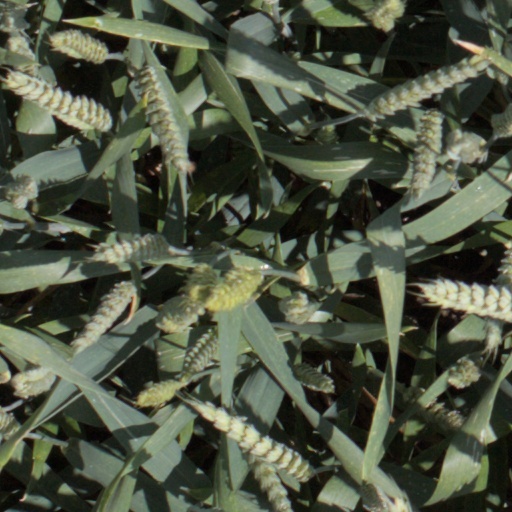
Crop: wheat